Mill Basin, Brooklyn

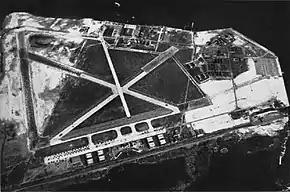
Aerial view of Floyd Bennett Field, located south of Mill Basin, in the 1940s

Old Mill Basin, north of the Mill Basin peninsula, was developed beginning in the 1920s. The 1939 WPA Guide to New York City mentions that the area comprising present-day Mill Basin and Bergen Beach was the residence of "pathetic communities of squatters, who live in makeshift houses, and eke out a living by fishing and scouring the near-by city dumps for odd necessities". At the time, the southern shore was still marshland. Residential development on the peninsula began after World War II, when Atlantic, Gulf and Pacific sold a large plot of land to the firm of Flatbush Park Homes. The land was bounded to the north by Avenue U, to the east by East 68th Street and East Mill Basin/Mill Island, to the south by Basset Avenue, and to the west by Strickland Avenue and Mill Avenue. Over a hundred brick bungalows were built in the late 1940s and early 1950s, many of which were later replaced by big, custom-built, detached one-family houses on lots measuring . The Crooke-Schenck House, on East 63rd Street, was dismantled in 1952 and later reassembled as an exhibit at the Brooklyn Museum. Starting in the 1950s, a series of suburban waterfront communities were rapidly developed in Southeast Brooklyn, including present-day Bergen Beach and Canarsie as well as Mill Basin. In 1956, builders announced the construction of 1,500 houses on the Mill Basin peninsula. As late as the 1960s, parts of the area were still a swamp.